George Benson

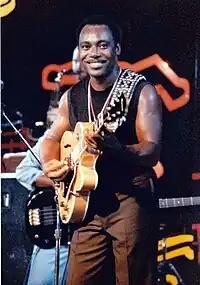
Benson in Montreux 1986

In 1970, Benson released "The Other Side of Abbey Road", featuring renditions of songs from the Beatles' 1969 album "Abbey Road".